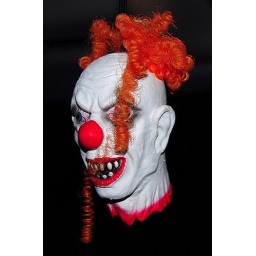
scary stuff, a bit of fun in my brothers car on the way home from seeing the blackpool illuminations .